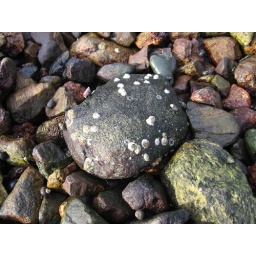
A barnacly rock on the beach outside our cabin in Tofino.